Henry Ponsonby (died 1681)

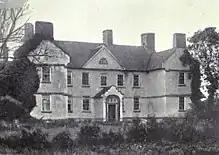
Crotta house in 1902. Extensions were added after the original build.

Ponsonby made the townland of Crotta the site for his home seat and built Crotta House there in 1669 in what was regarded as an Elizabethan style. He married Rose Weldon of St. John's Bower near Athy, County Kildare, daughter of Mary Newman and Thomas Weldon whose ancient family had a history of local representation in Kildare and English parliamentary and royal service going back to Henry VII. They had seven sons and eleven daughters; ten reached maturity, namely John, Thomas, Henry, Dorothy, Mary, Jane, Honora, Anne, Eleanor and Sarah. Ponsonby's property was organised both as farmland and wood plantations. He died at Crotta in 1681, aged 61 years survived by his wife; his son Thomas inherited his property. "Post mortem", he, along with Thomas Ponsonby, was attainted by the English Parliament and his name published in publicly-available lists in England and Ireland. With this, and notwithstanding family links, in the next few years claims were made by (Chidley Coote, Thomas Coote and Thomas Crosbie) that Ponsonby had been let land owned by Coote on Stack's Mountain two decades previously and failed to pay agreed rent. After several court appearances, a ruling was issued in favour of the Ponsonbys which was challenged but the case was eventually settled out of court, after which the family became very influential in Irish national affairs. Ponsonby is remembered as a poor landlord in local Irish folklore.